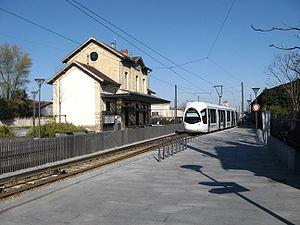
Station à Villeurbanne anciennement utilisée par la CFEL qui est actuellement déservie par la ligne T3 du tramway de Lyon.
Villeurbanne est une commune, limitrophe de Lyon, située dans la métropole de Lyon en région Auvergne-Rhône-Alpes. Avec 147 712 habitants au 1ᵉʳ janvier 2017, elle est la commune de banlieue la plus peuplée de France, devant Boulogne-Billancourt, dans la banlieue parisienne. Elle est également la 4ᵉ commune de la région Auvergne-Rhône-Alpes et la 21ᵉ ville de France par sa population.